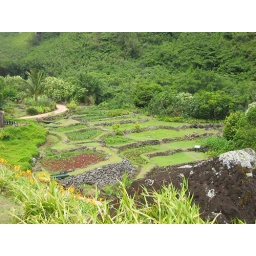
This terraced field of taro plants is over 700 years old. The taro is used to make poi.